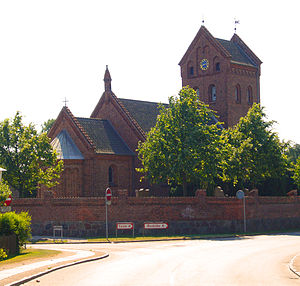
Vindinge Kirke (Roskilde Kommune) / Kirkebygningen
Vindinge Kirke ligger i Vindinge Sogn i Roskilde Stift.